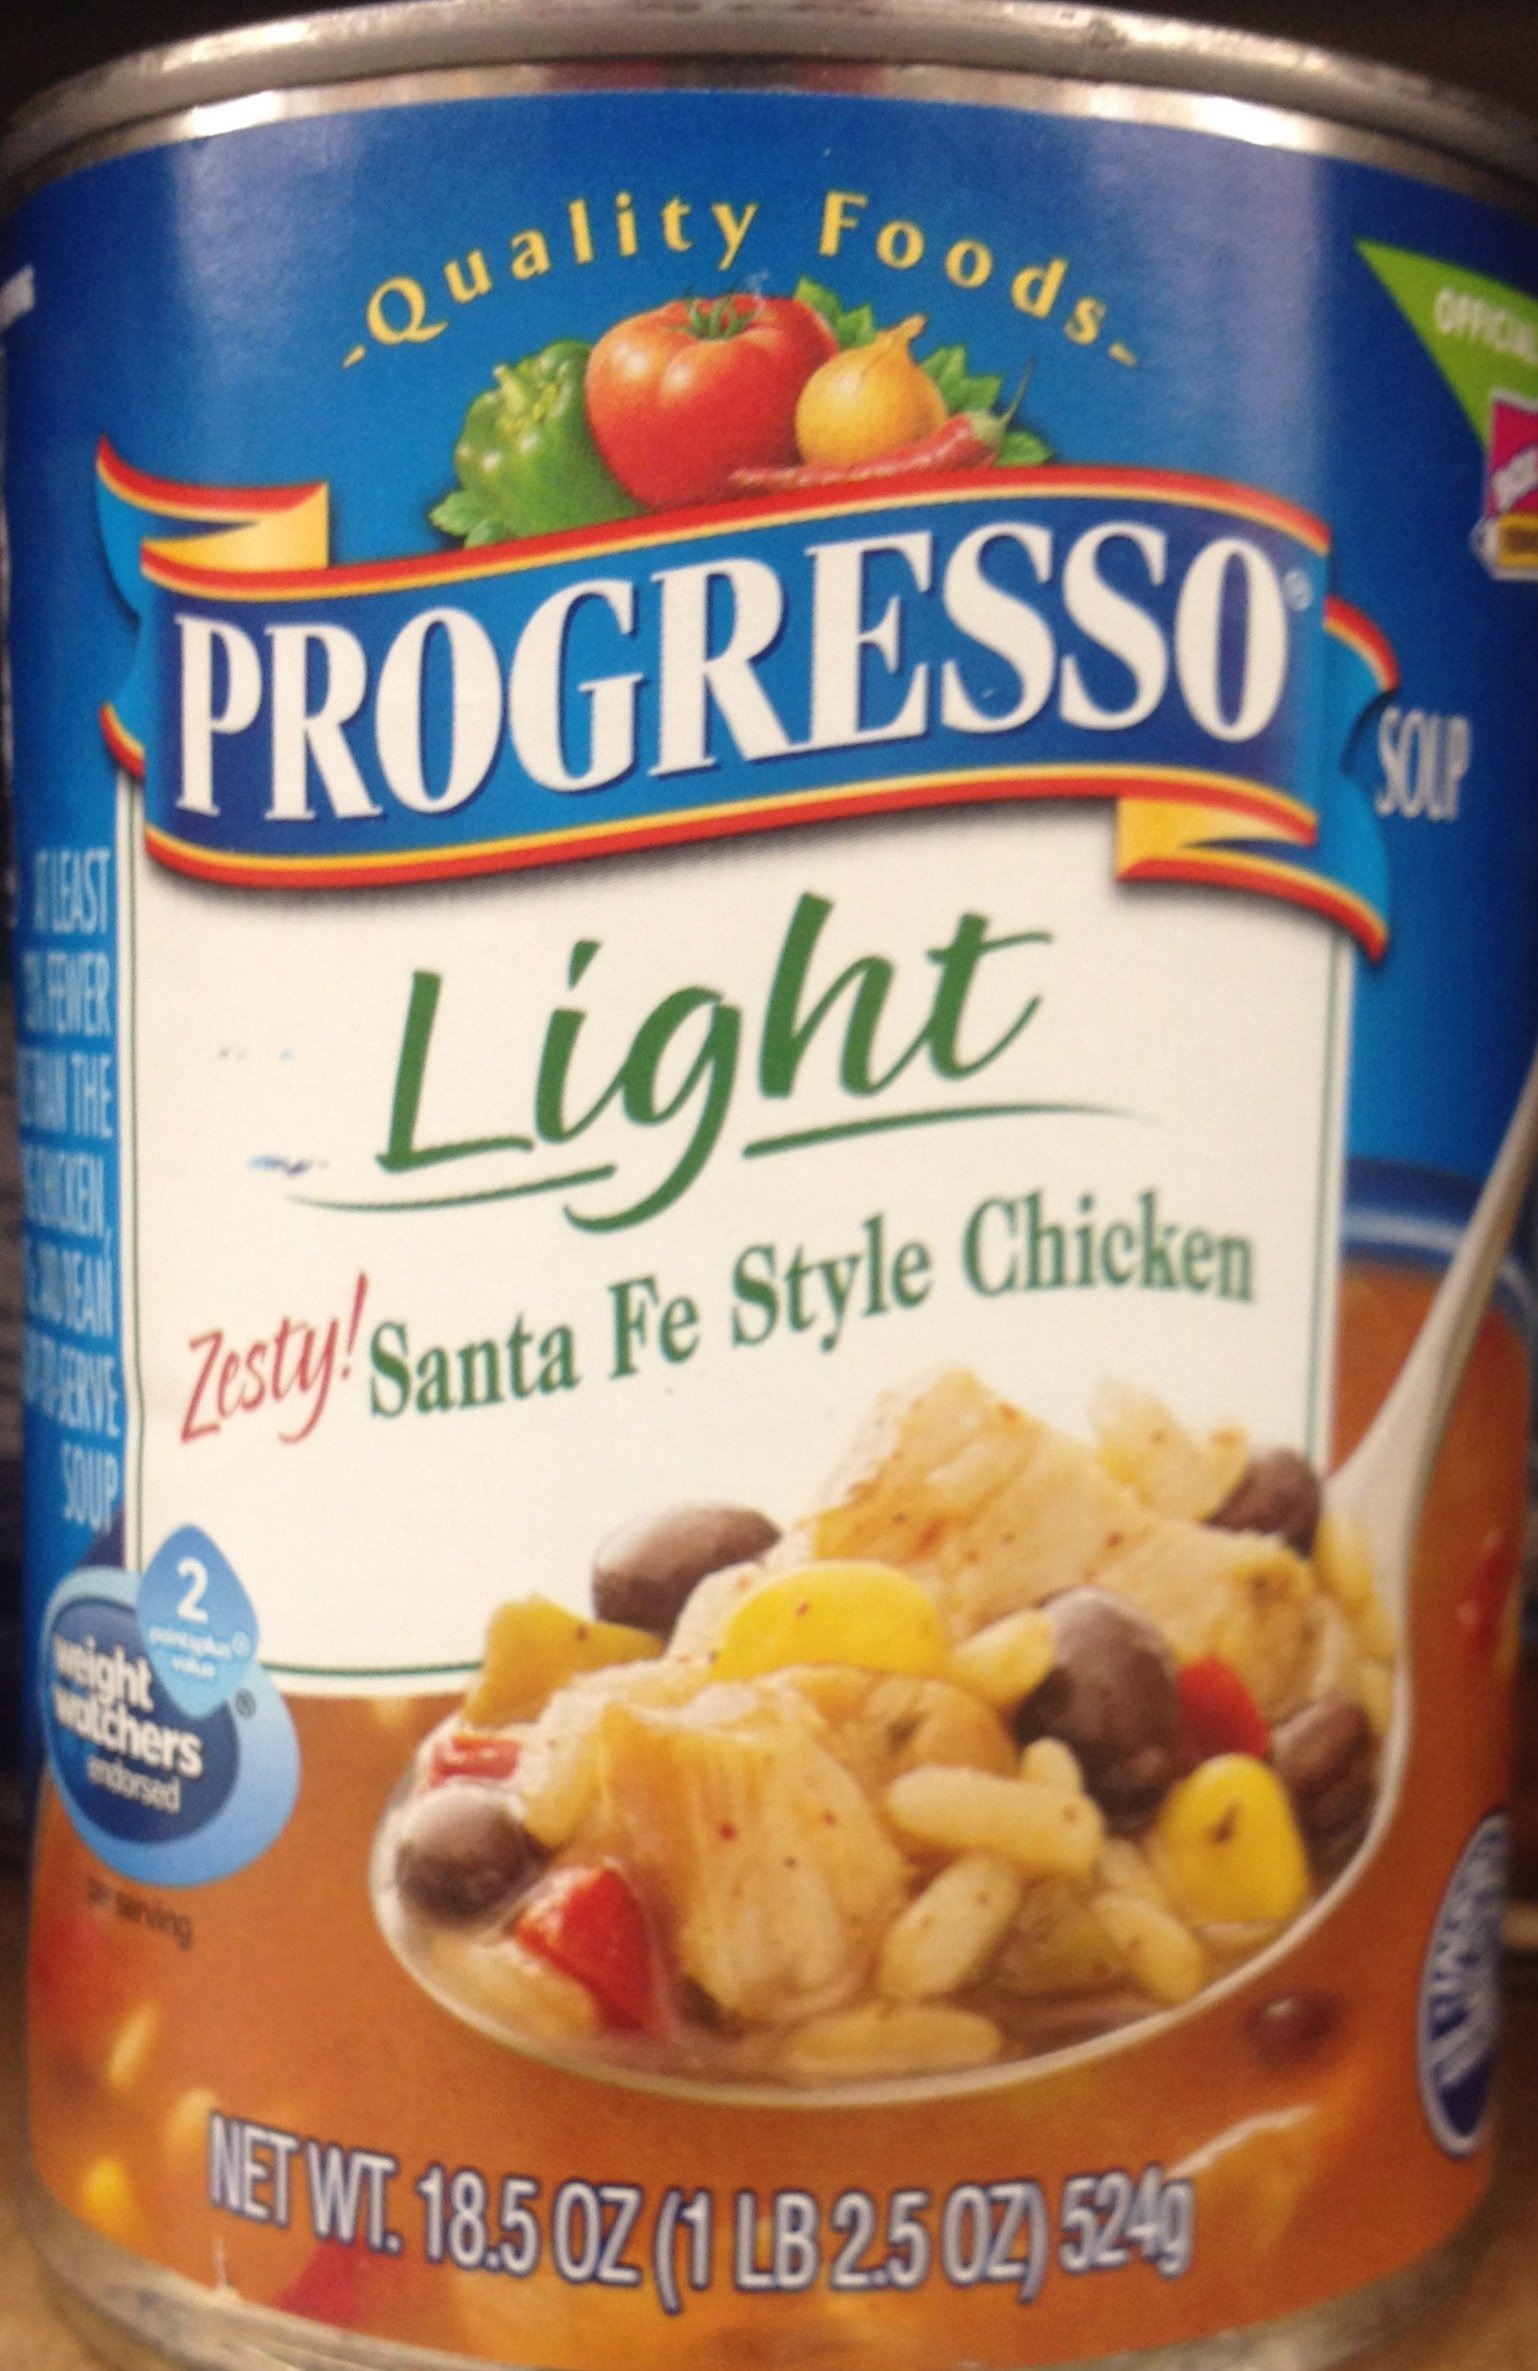
Item Name: Progresso Light Zesty Santa Fe Style Chicken Soup 18.5oz Can (Pack of 18)
Value: 333.0
Unit: Fl Oz

Price: 2.345